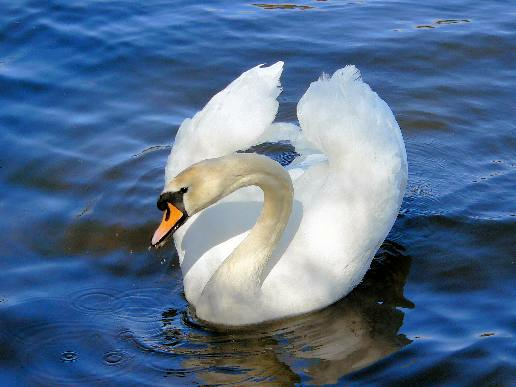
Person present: No